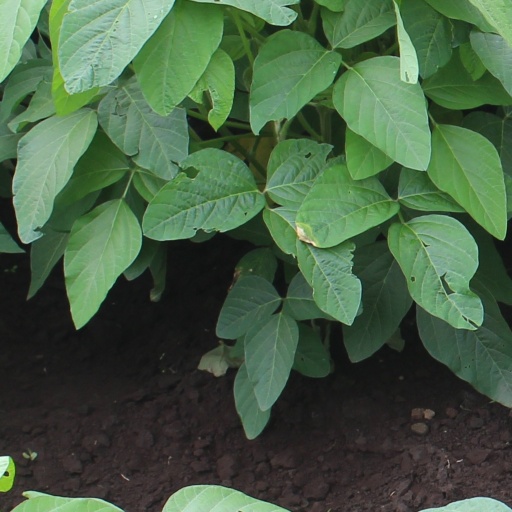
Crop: soybean